Buffalo Forge

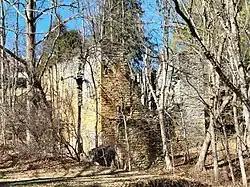
ruins of Beggs-Weaver AKA Brady Mill (Feb. 2022)

Ruins of Beggs-Weaver Mill aka Brady Mill in Buffalo Forge

Buffalo Forge, also known as the Forge Complex, is a historic iron forge complex and national historic district located near Glasgow, Rockbridge County, Virginia. The district encompasses 11 contributing buildings, 1 contributing site, and 3 contributing structures. The manor house is known as Mount Pleasant and was built in two sections of similar stone construction. The earlier section dates to about 1819, and the wing was added about 1830. A frame wing was added in the late-19th century and a kitchen wing in the early-20th century. The district also includes the contributing kitchen (c. 1820), two slave quarters (c. 1858), garage (c. 1940), spring house / dairy (c. 1820), stone cabin (pre-1865), shed (pre-1900), stables / barn (pre-1865), corn crib (pre-1920), hen house (pre-1920), and the ruins of the merchant mill and mill race. Iron production at Buffalo Forge ceased in the fall of 1868.